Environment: real
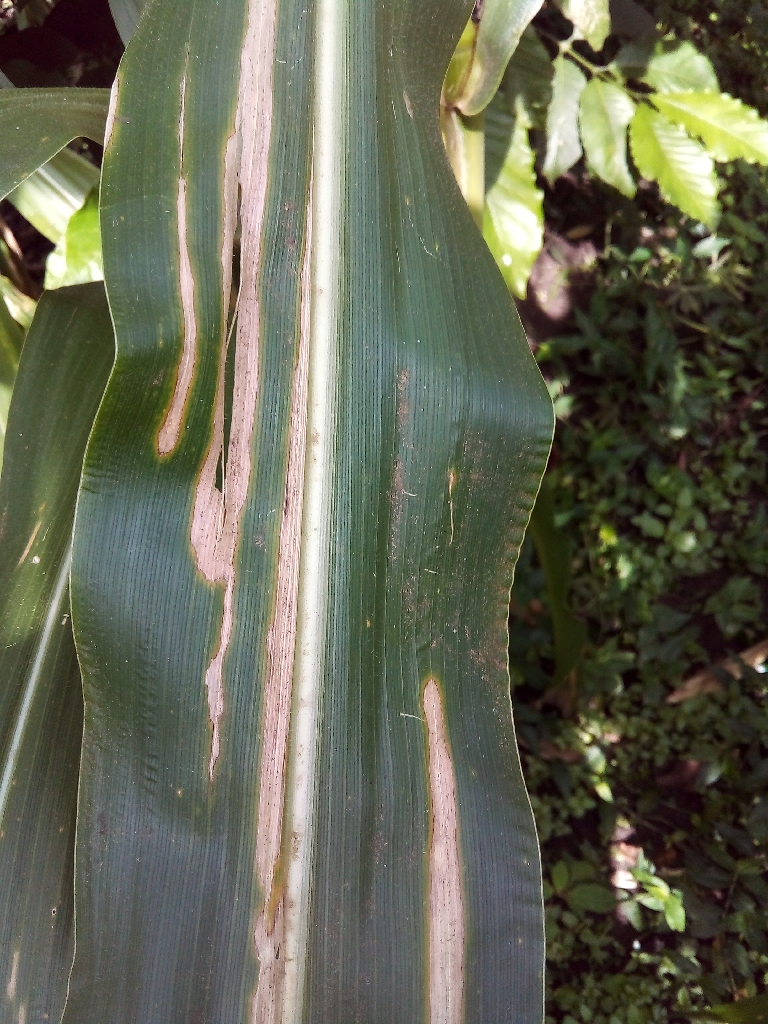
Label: northern_corn_leaf_blight